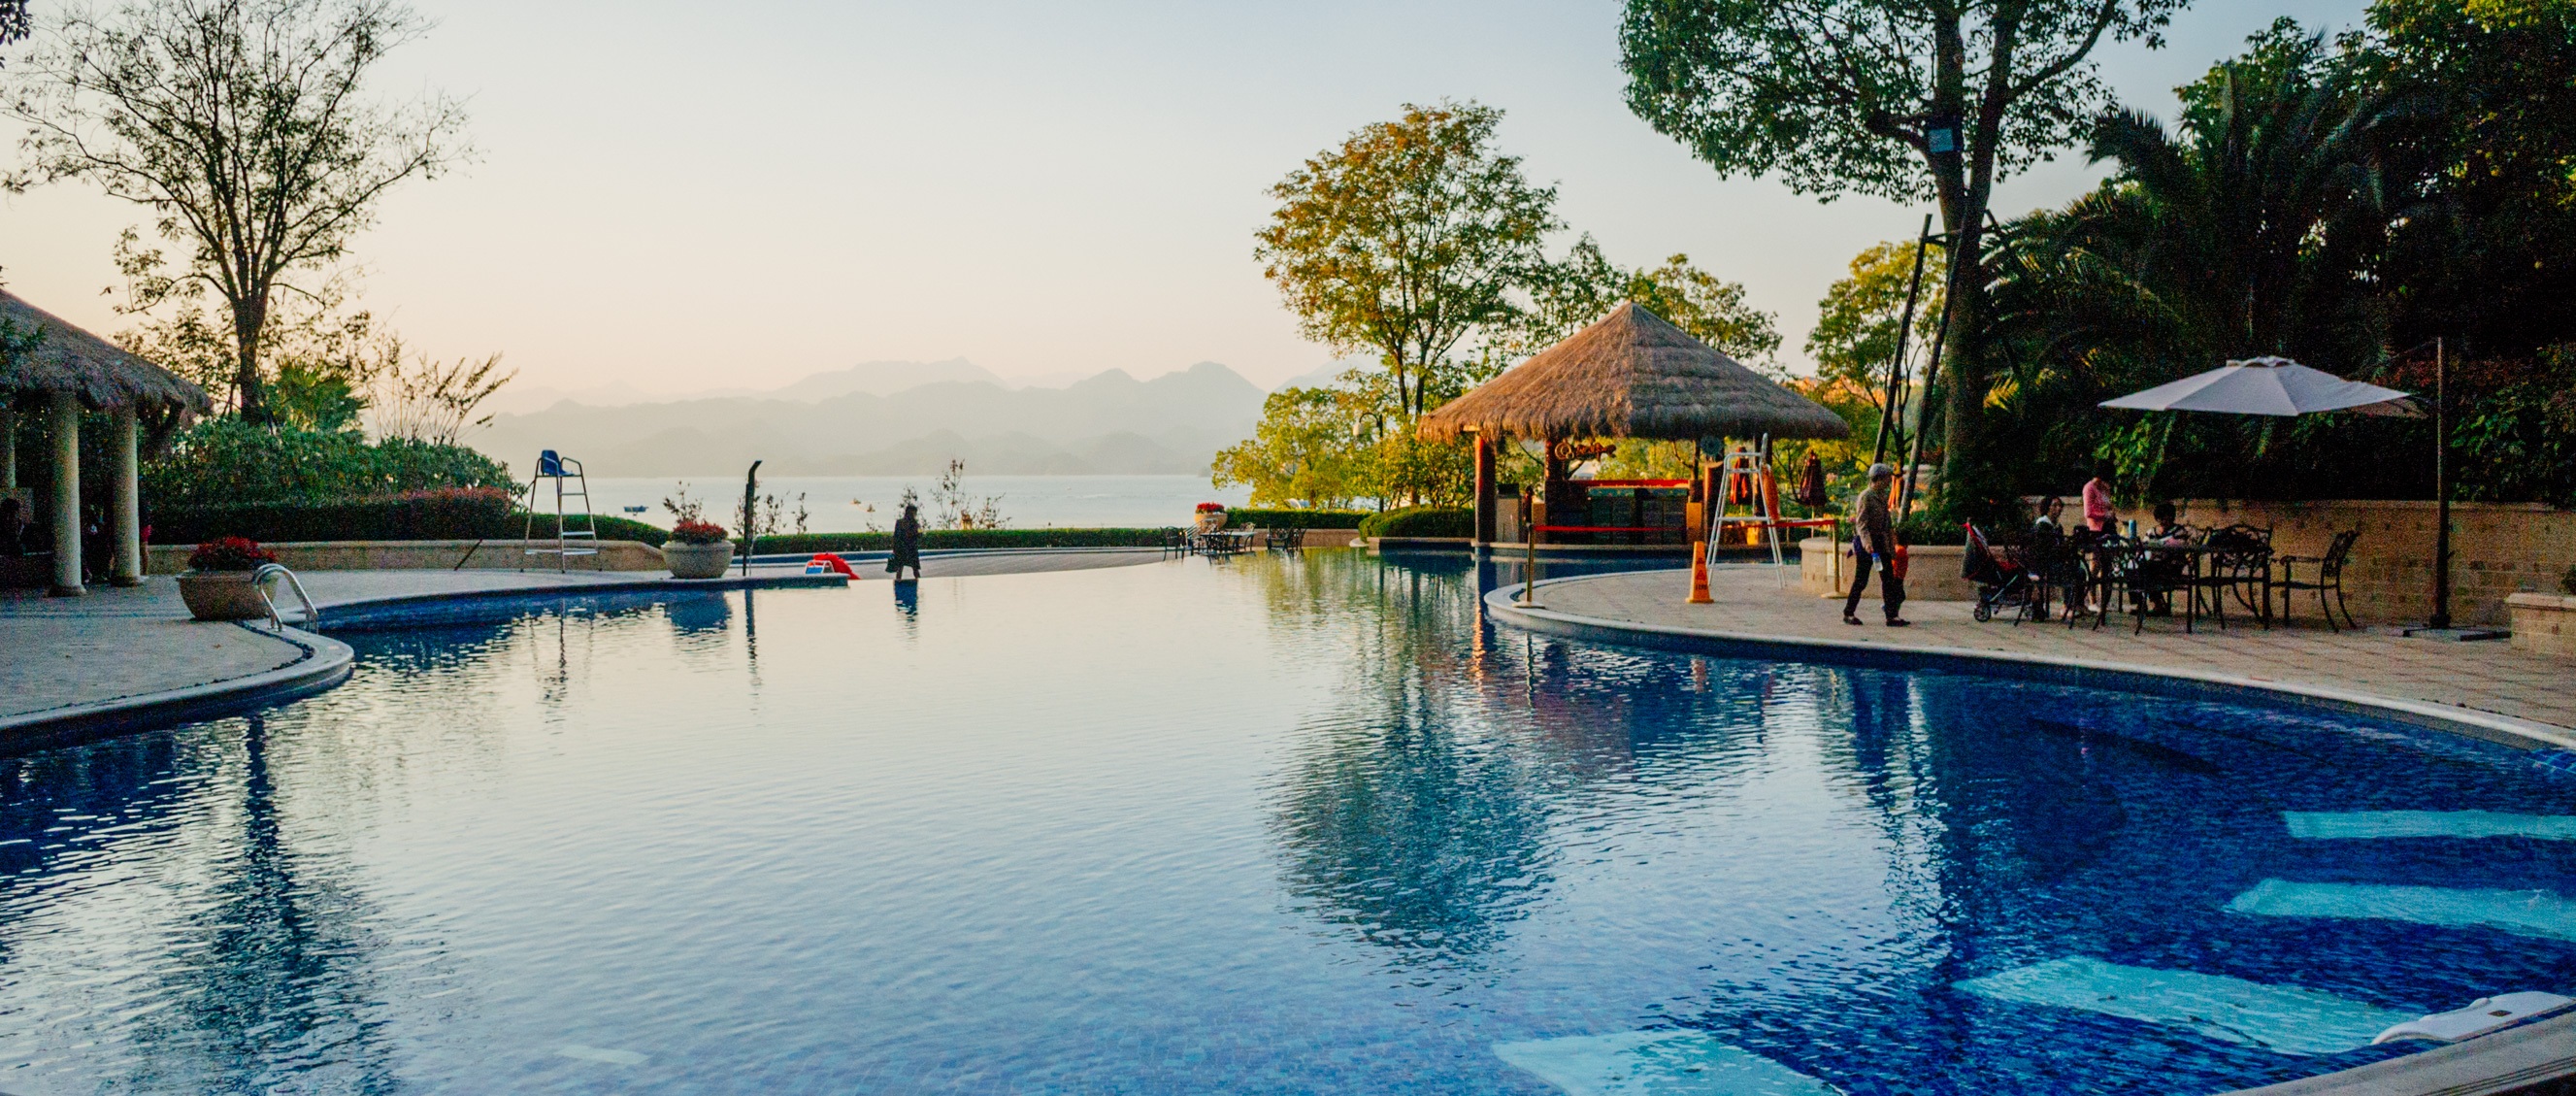
summer, vacation, swimming pool, property, leisure, hotel, resort, holidays, estate, china, resort town